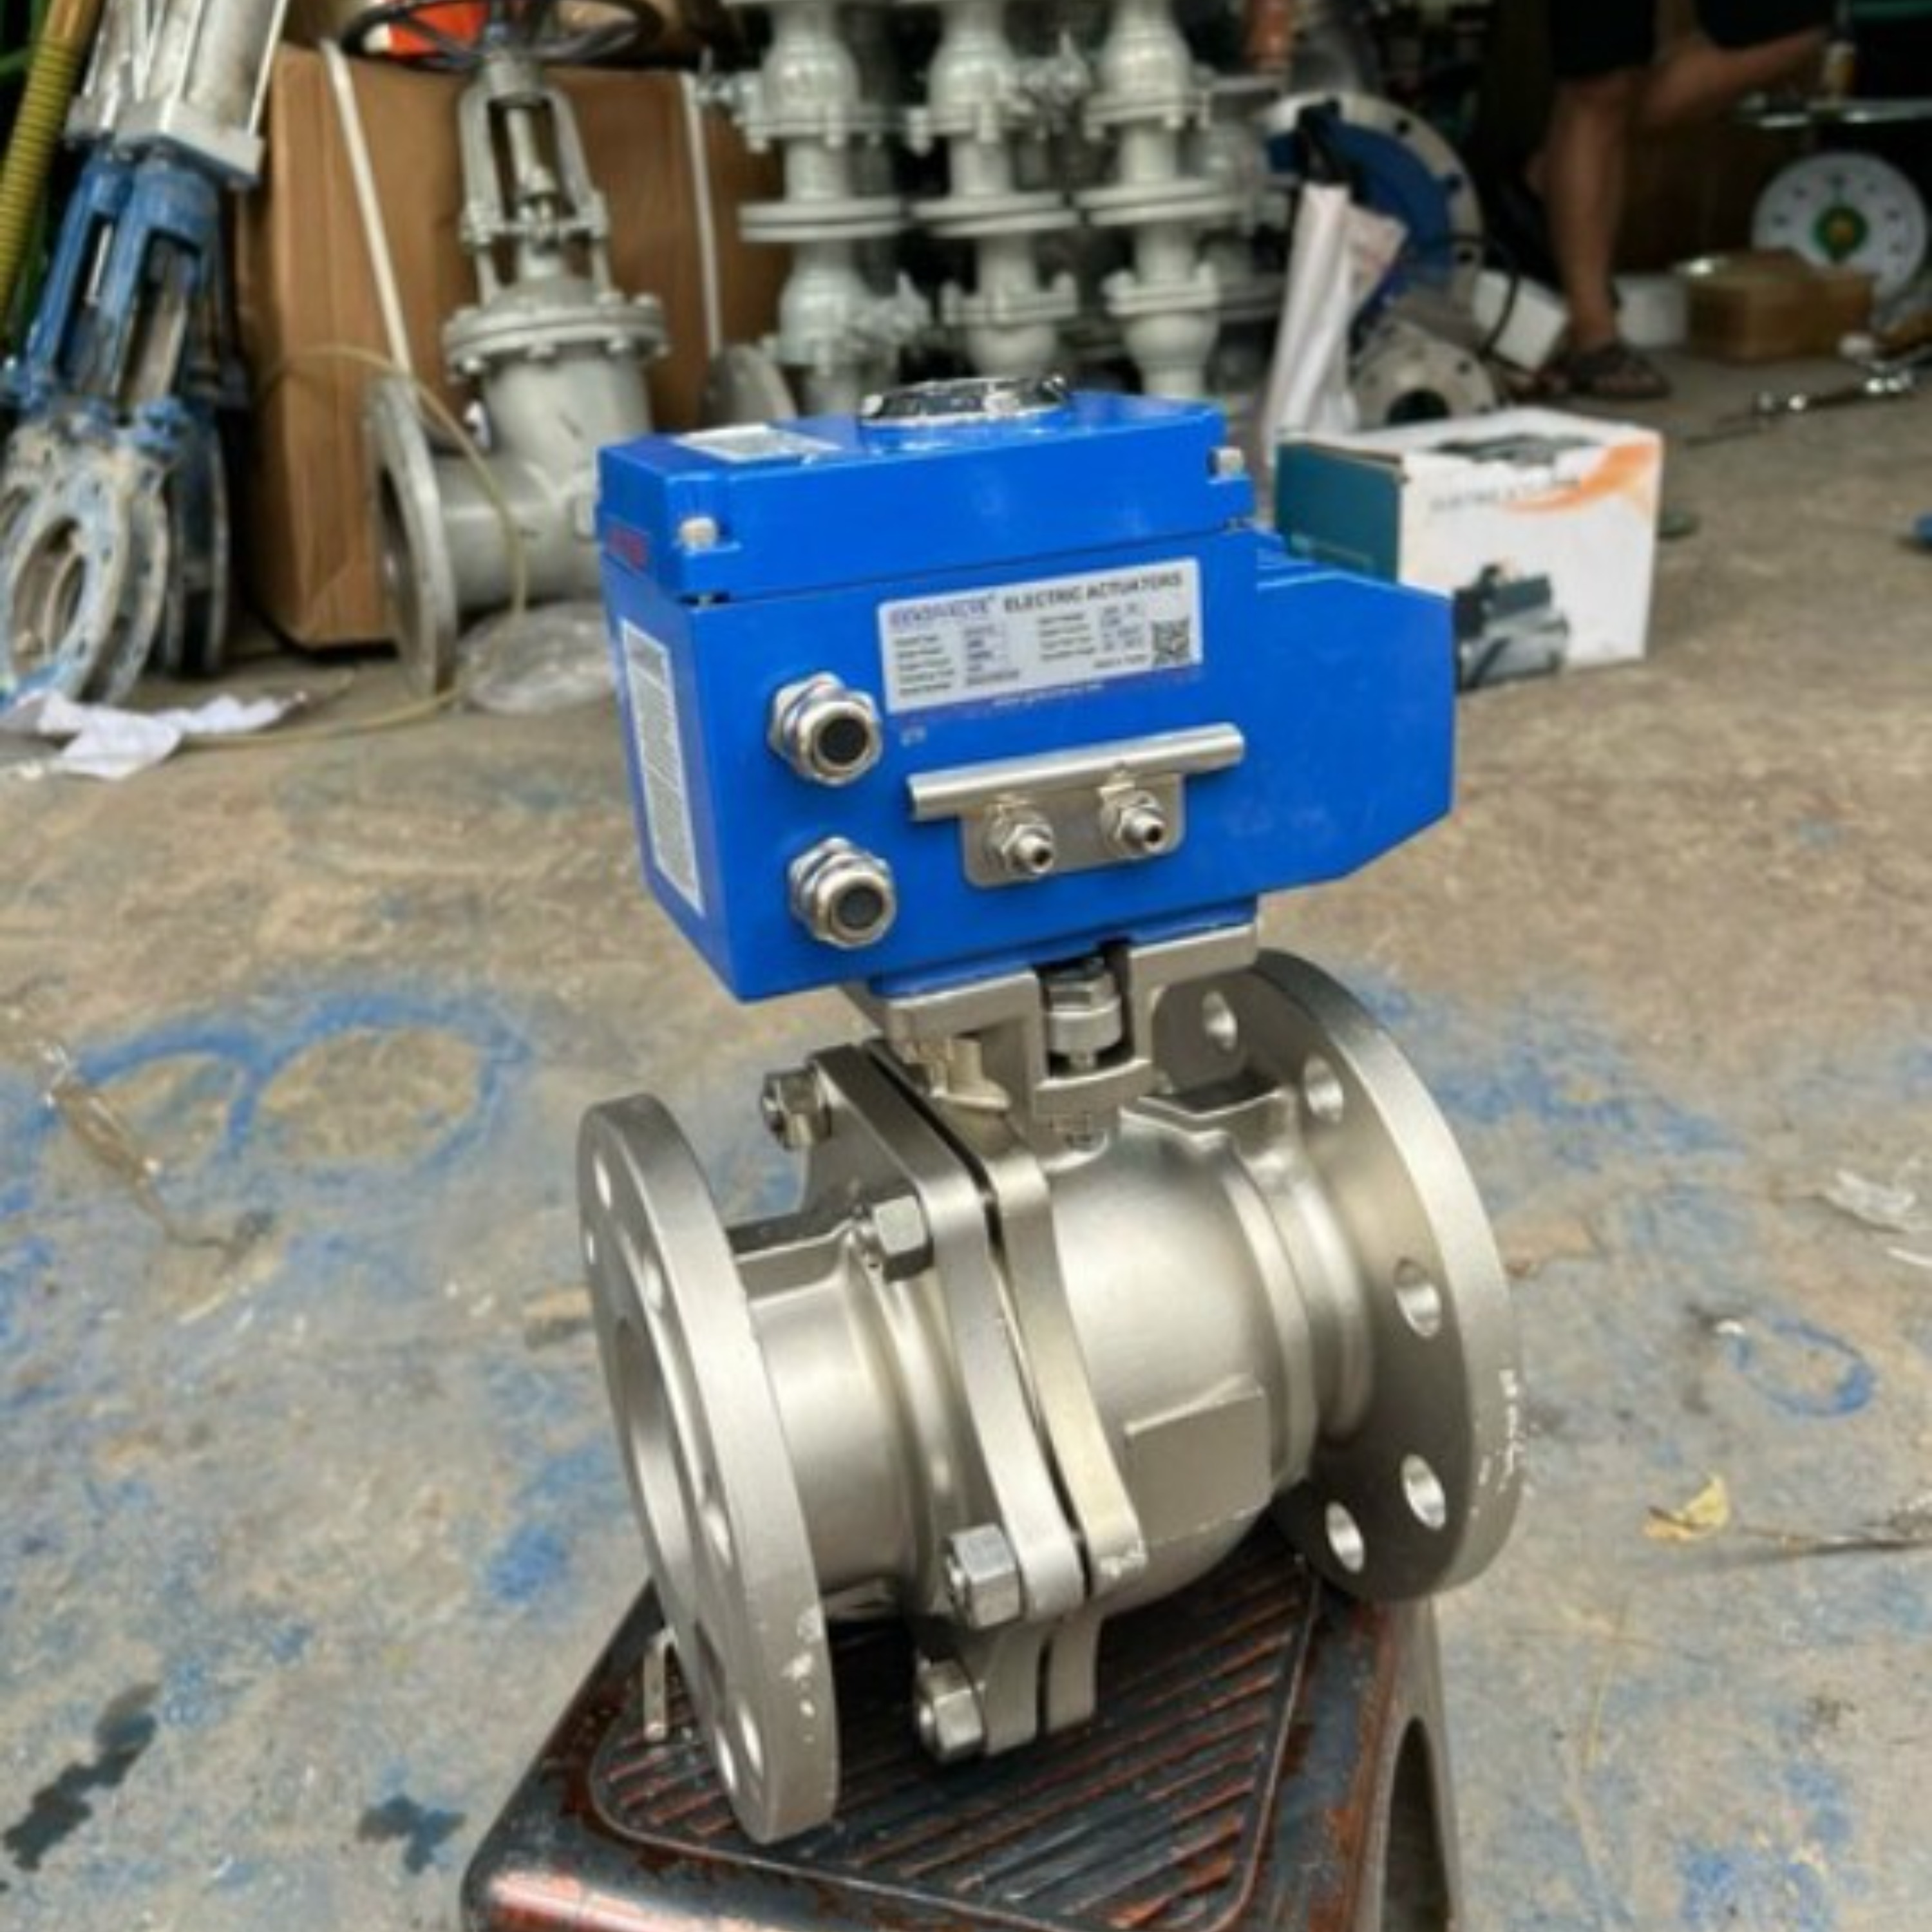
valve, machine, titanium, nickel, flange